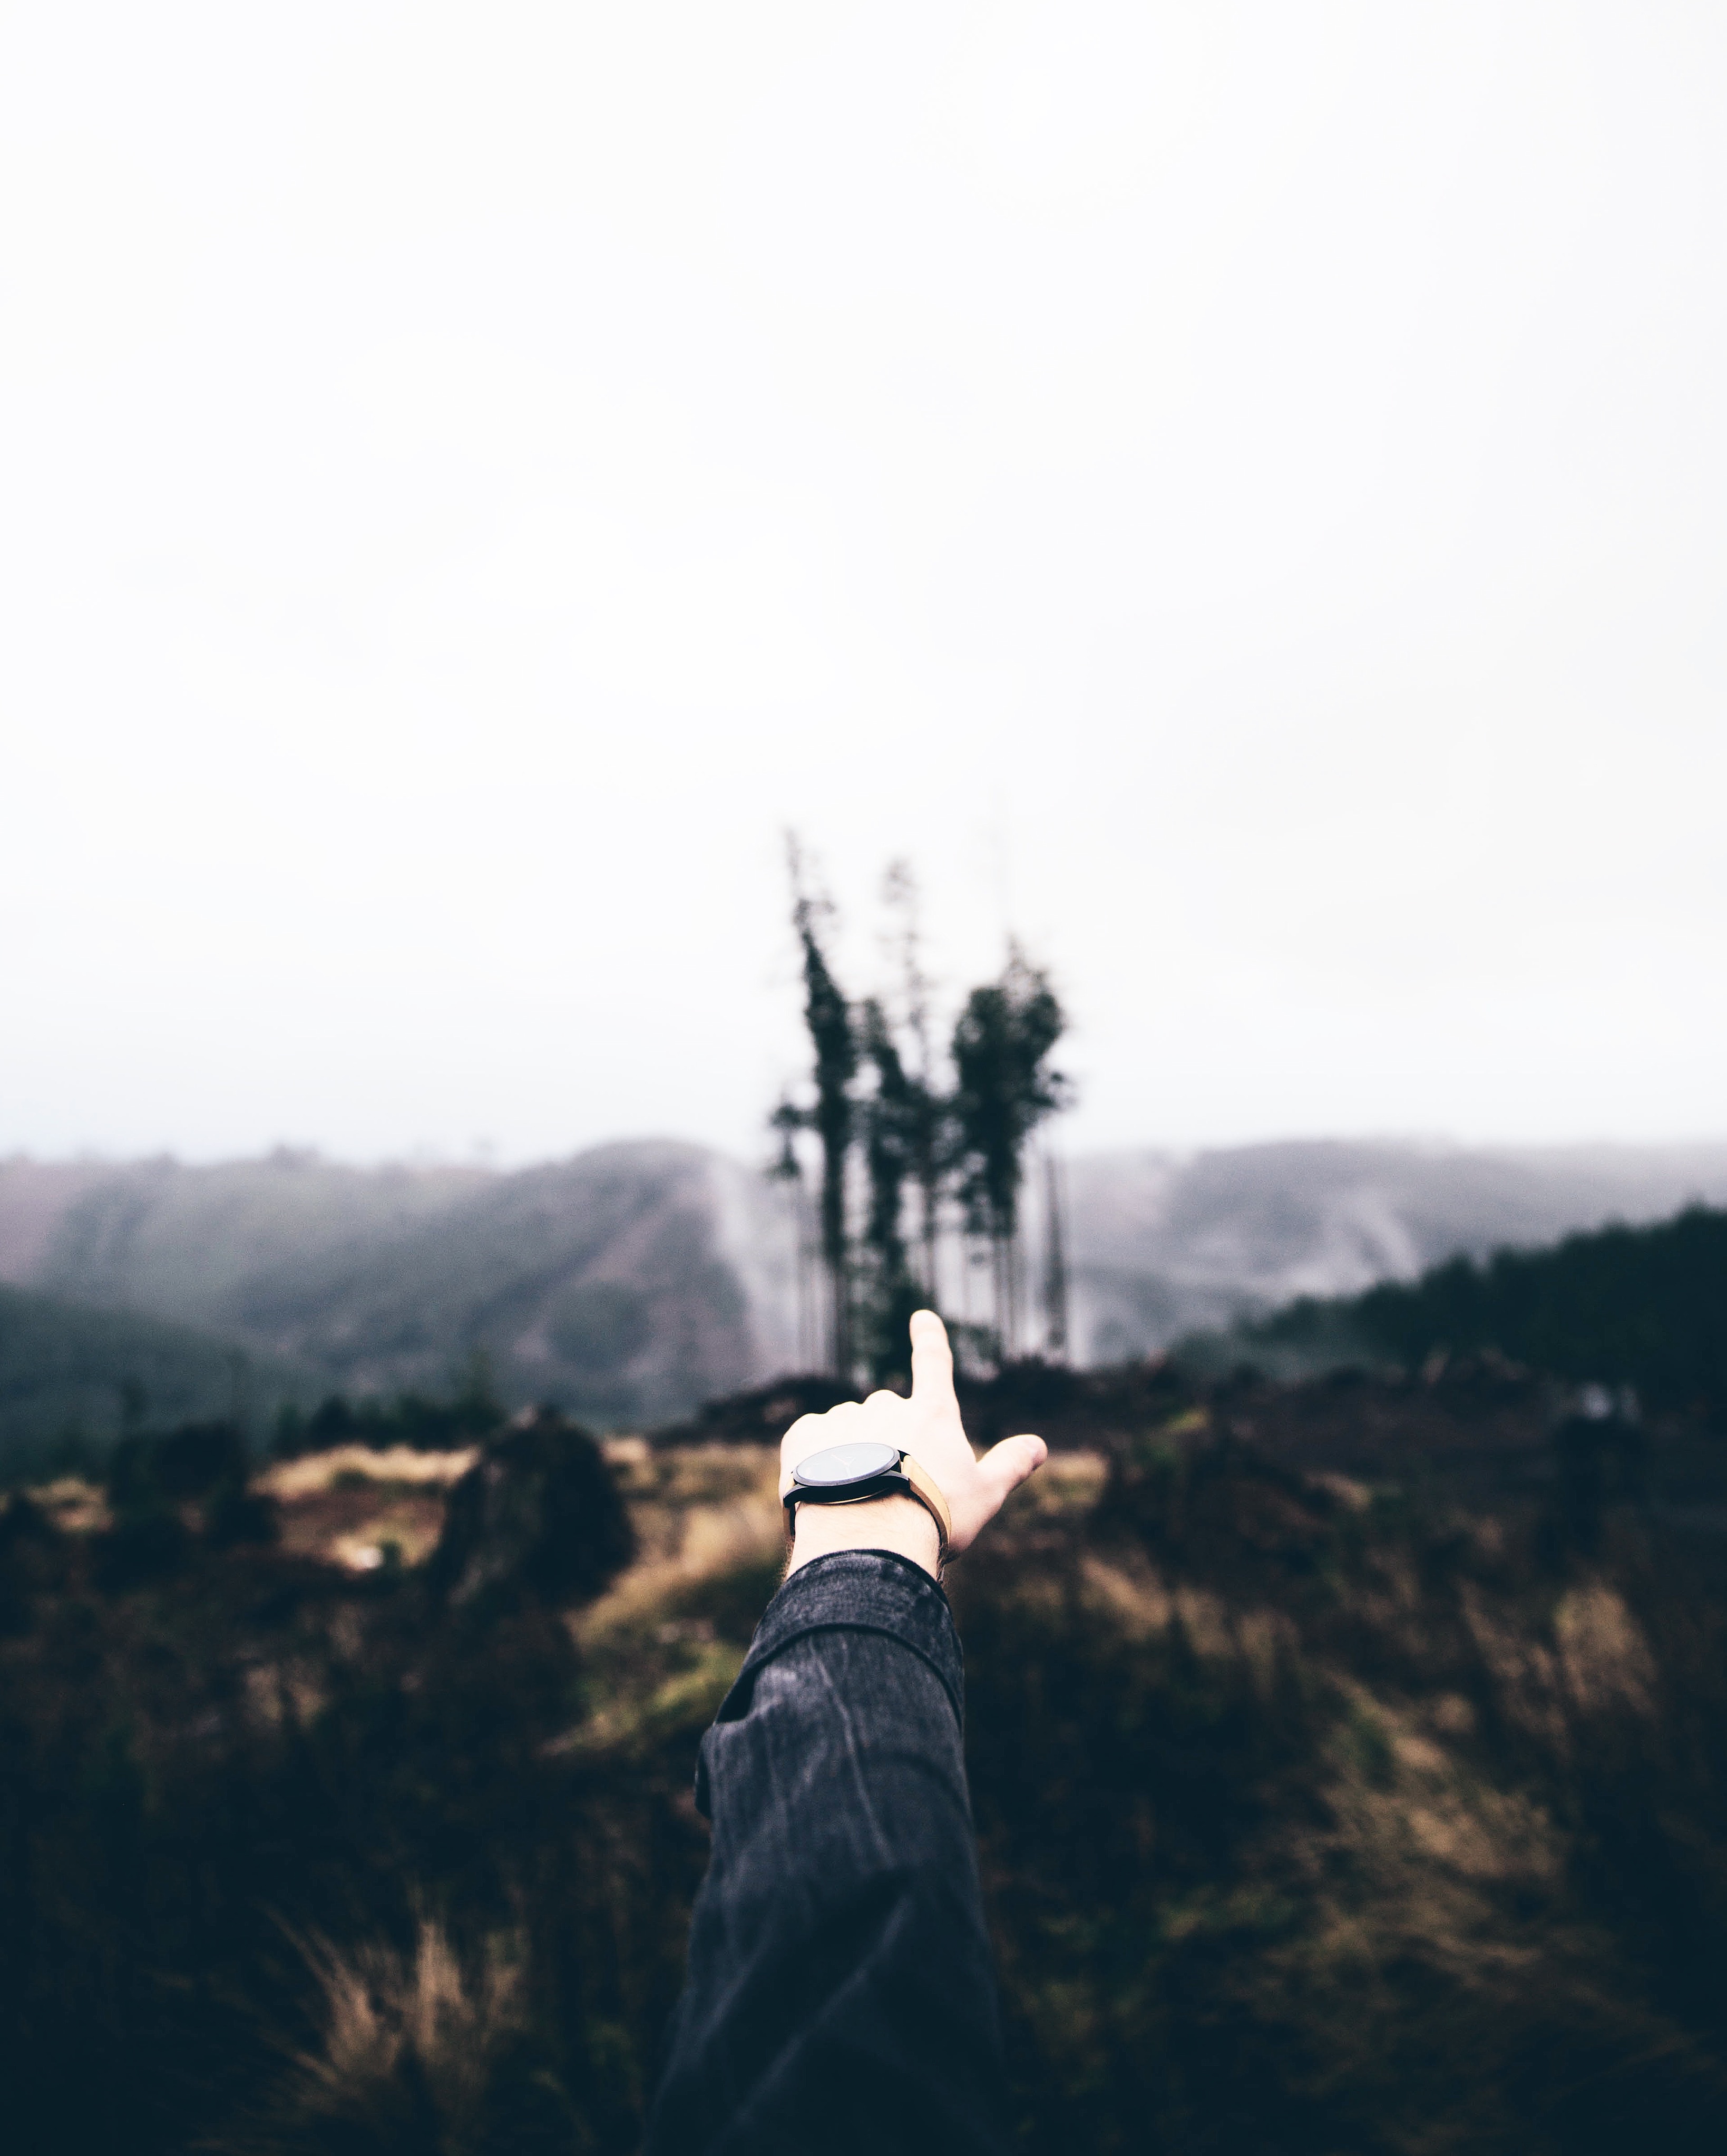
hand, man, mountain, photography, macro, arm, trees, pointing, atmosphere of earth, public domain images